Dirty War

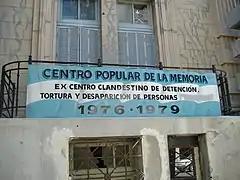
A former illegal detention center in the headquarters of the provincial police of Santa Fe in Rosario, now a memorial

The exact chronology of the repression occurring before the Operation Condor's beginning in March 1976 is still debated, but some sectors claim the long political conflict started in 1969 as individual cases of state-sponsored terrorism against Peronism and the left can be traced back to the bombing of Plaza de Mayo and "Revolución Libertadora" in 1955. The Trelew massacre of 1972, the actions of the Argentine Anticommunist Alliance since 1973 and Isabel Martínez de Perón's "annihilation decrees" against left-wing guerrillas during "Operativo Independencia" (Operation Independence) in 1975 have also been suggested as dates for the beginning of the Dirty War.